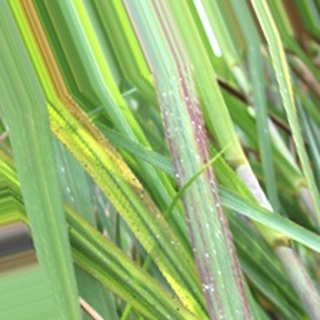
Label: sugarcane_bacterial_blight